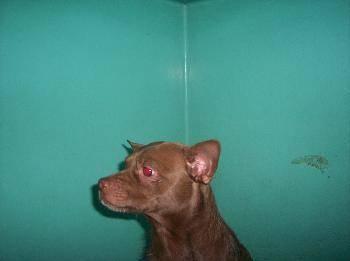
dog